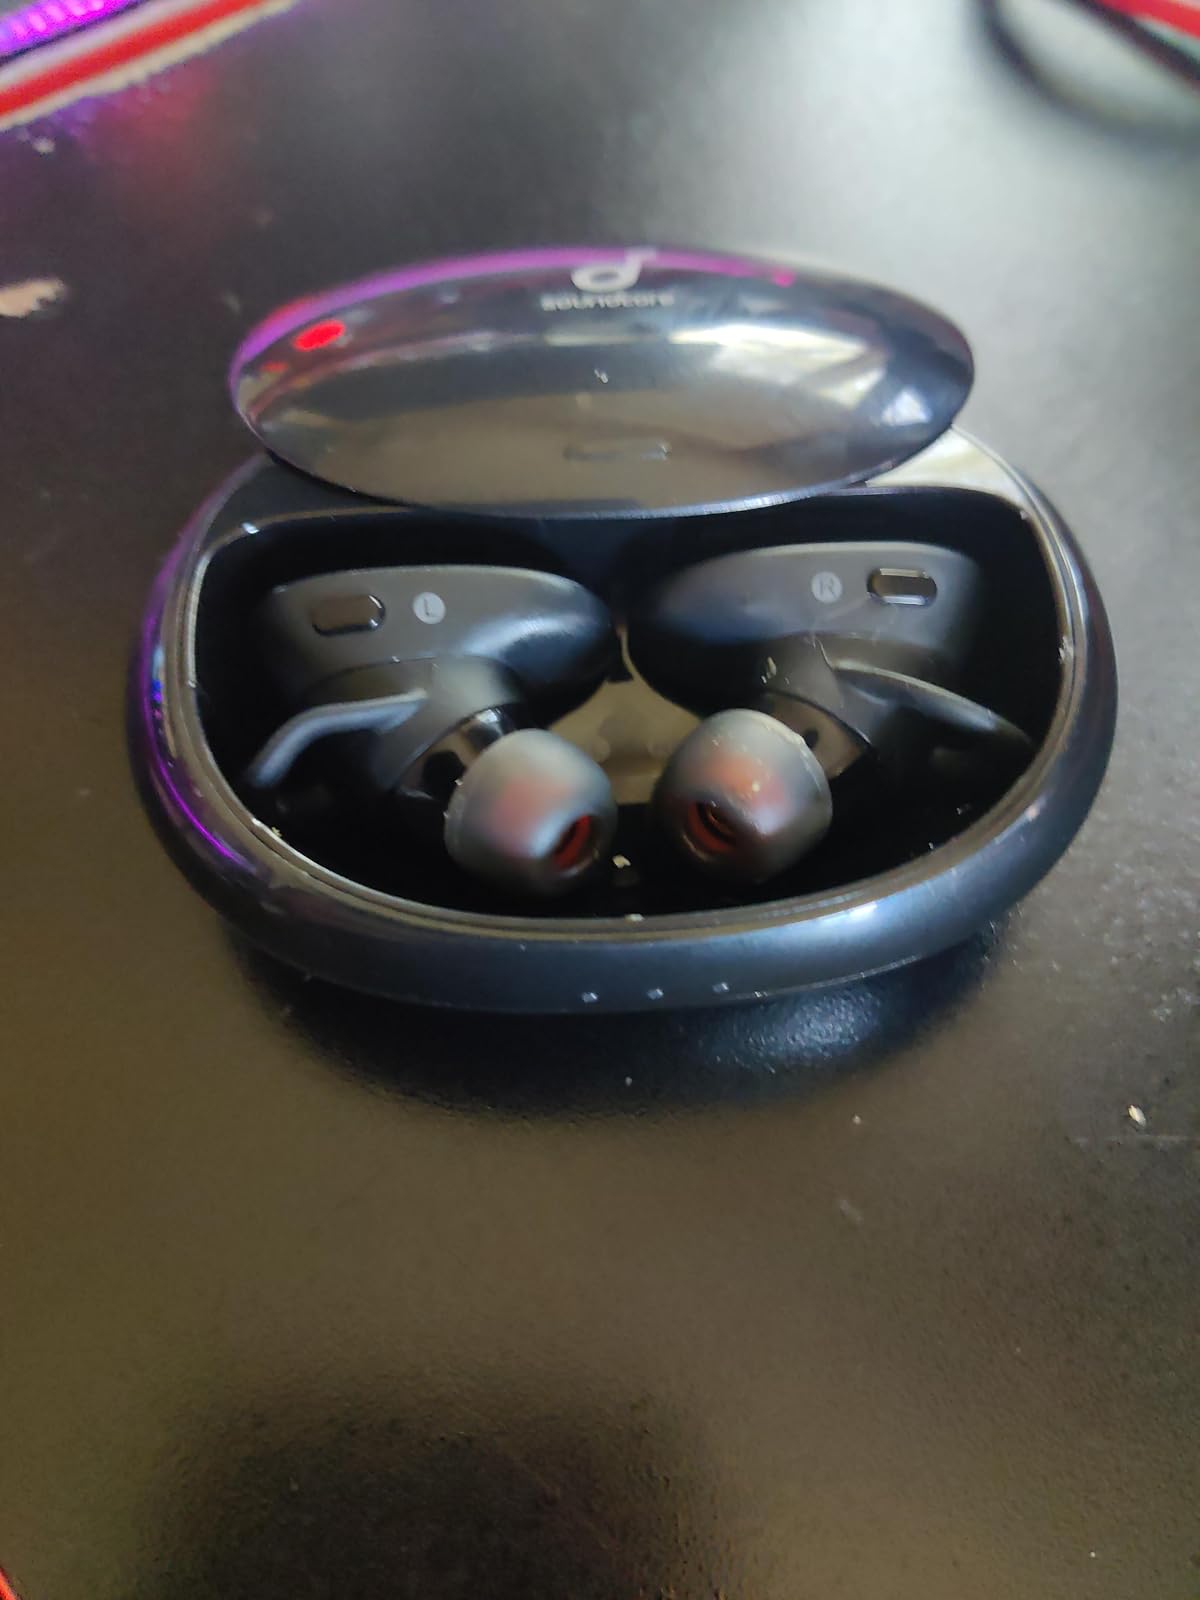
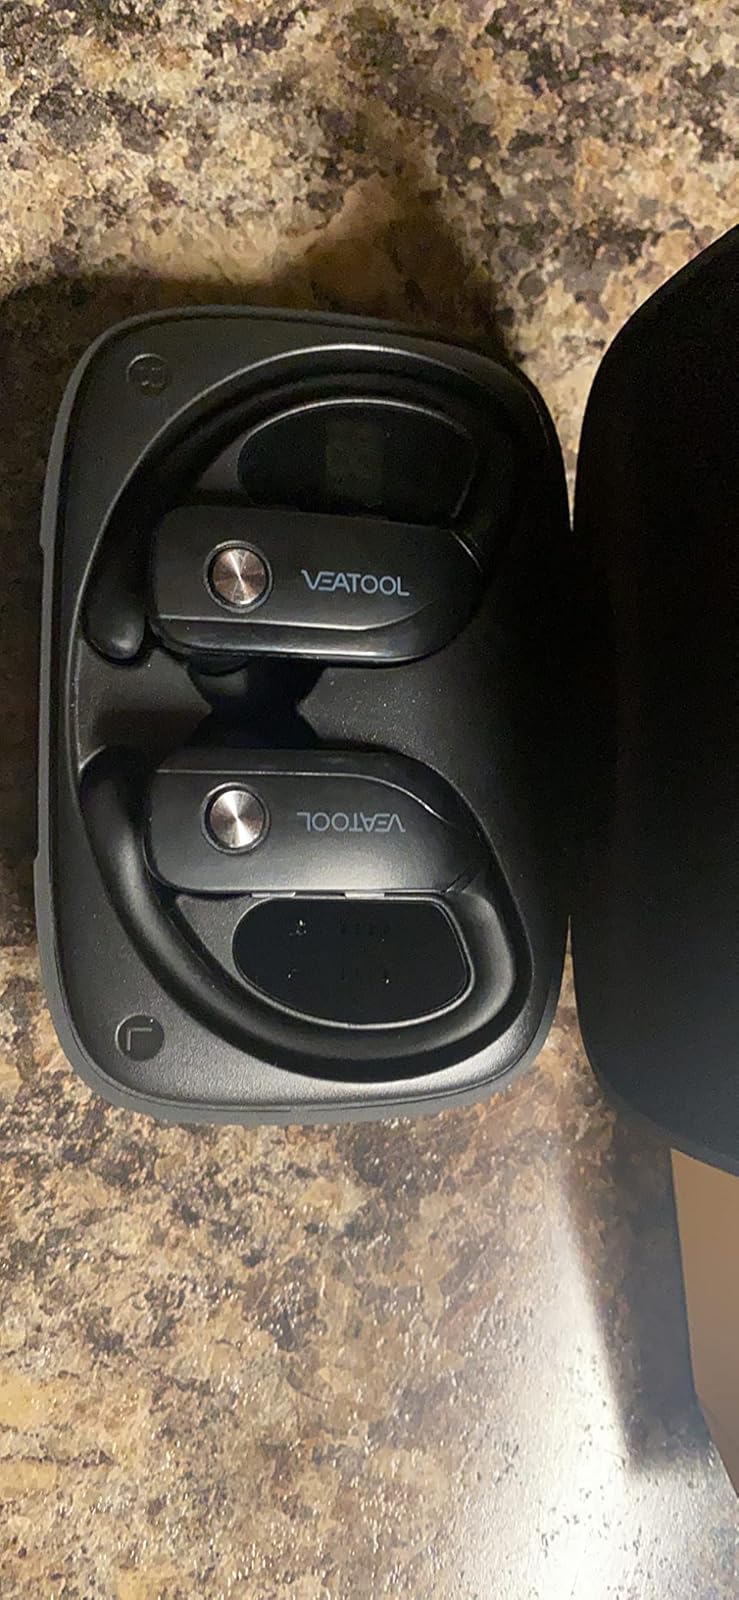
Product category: earbuds
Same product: no